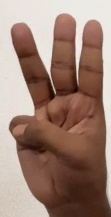
ASL sign: W